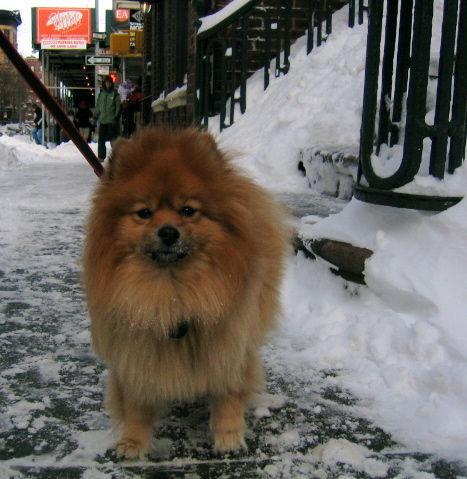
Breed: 1936-n000005-Pomeranian